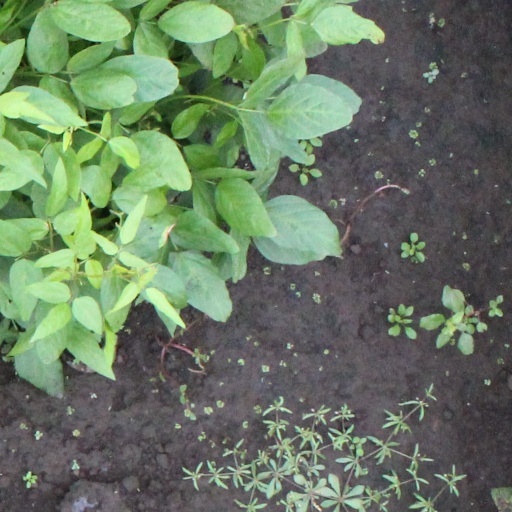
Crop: soybean